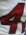
Number: 4